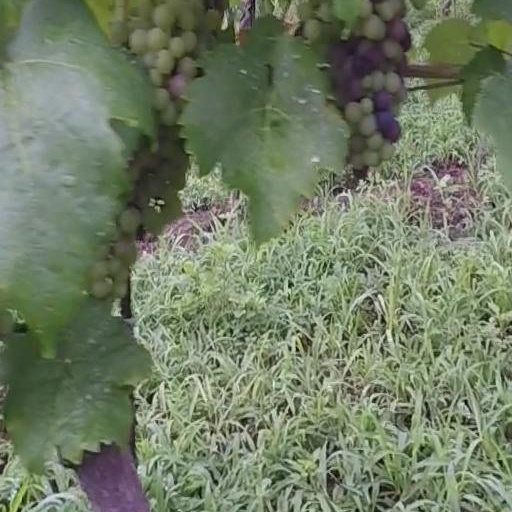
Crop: grape